Barbed Wire (1952 film)

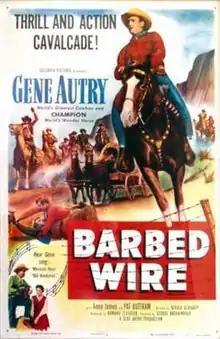
Theatrical release poster

Barbed Wire is a 1952 American Western film directed by George Archainbaud and starring Gene Autry, Anne James, and William Fawcett. Written by Gerald Geraghty, the film is about a cattle buyer who goes to Texas to investigate why the cattle trails to Kansas are blocked.